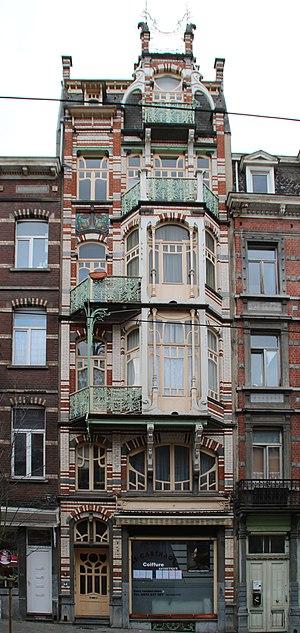
Maison
Cette page reprend une partie des bâtiments remarquables se trouvant sur le trajet de la ligne 4 du tramway de Bruxelles.